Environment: lab
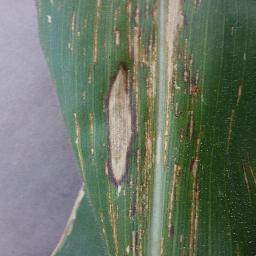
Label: northern_corn_leaf_blight